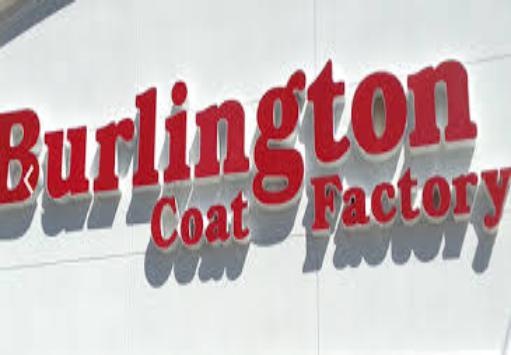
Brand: Burlington Coat Factory
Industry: Clothes